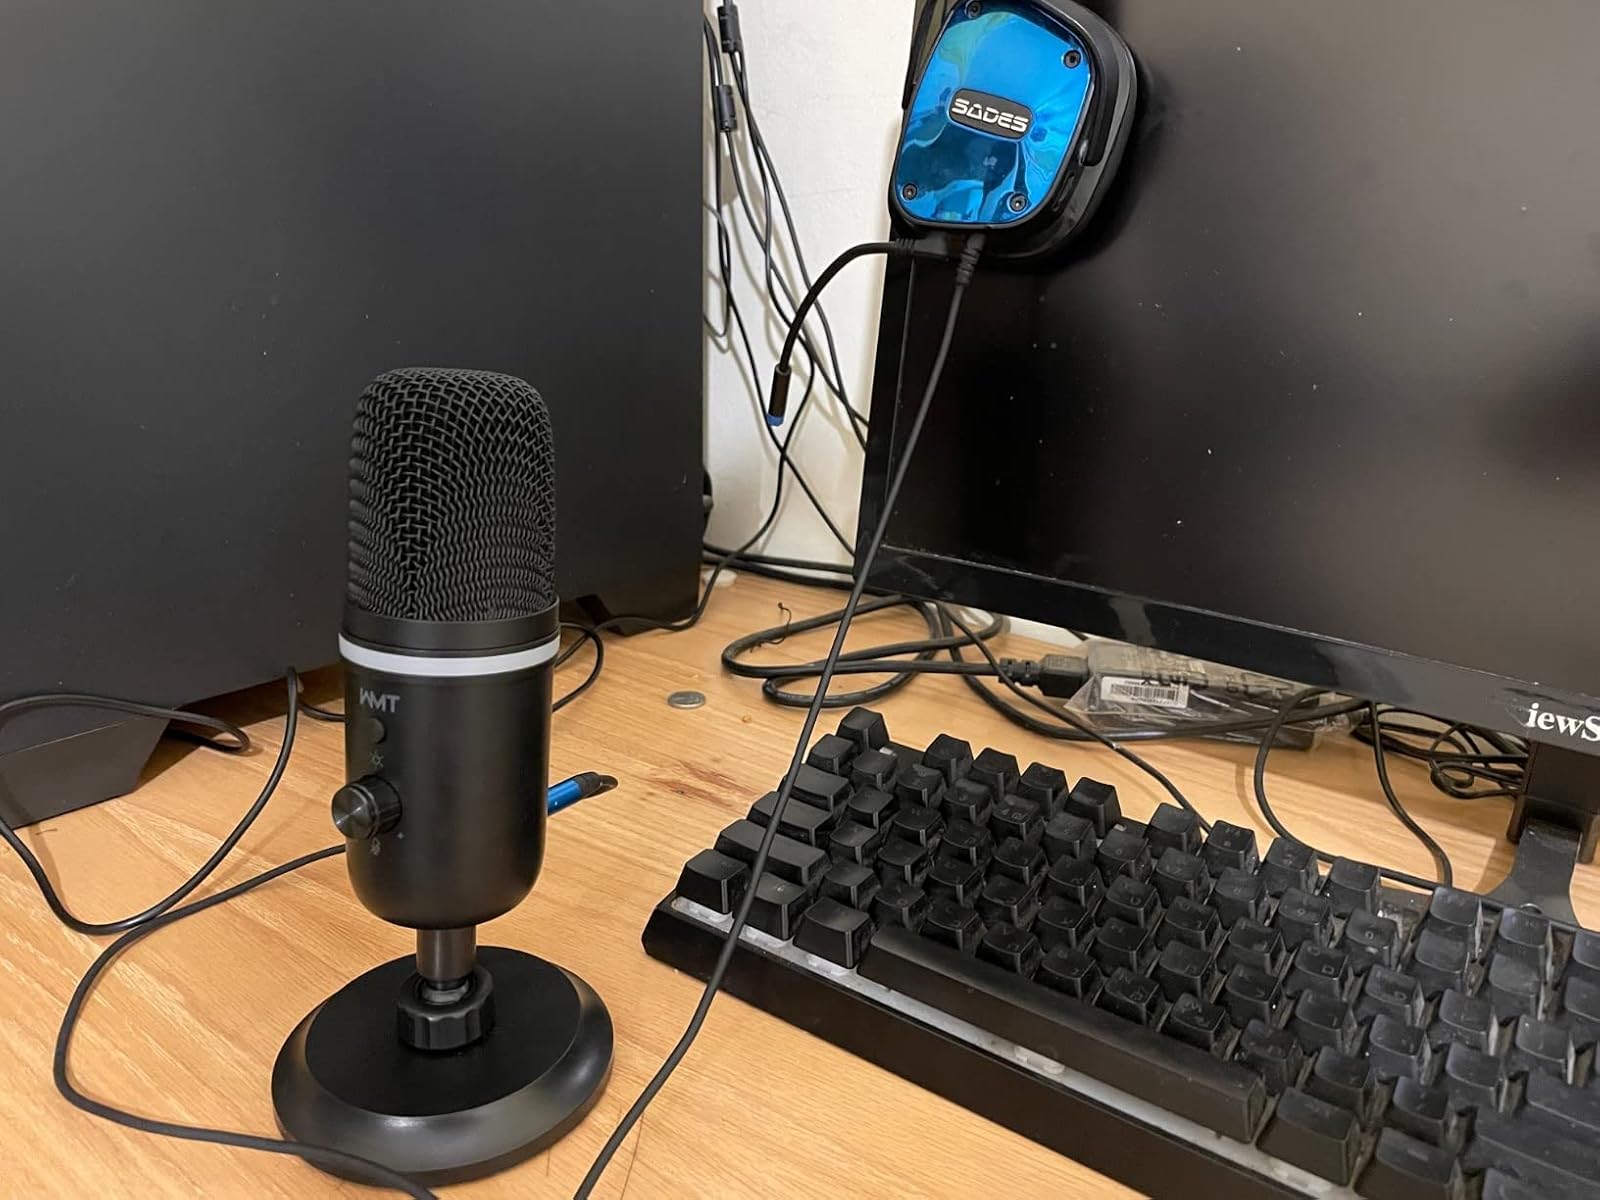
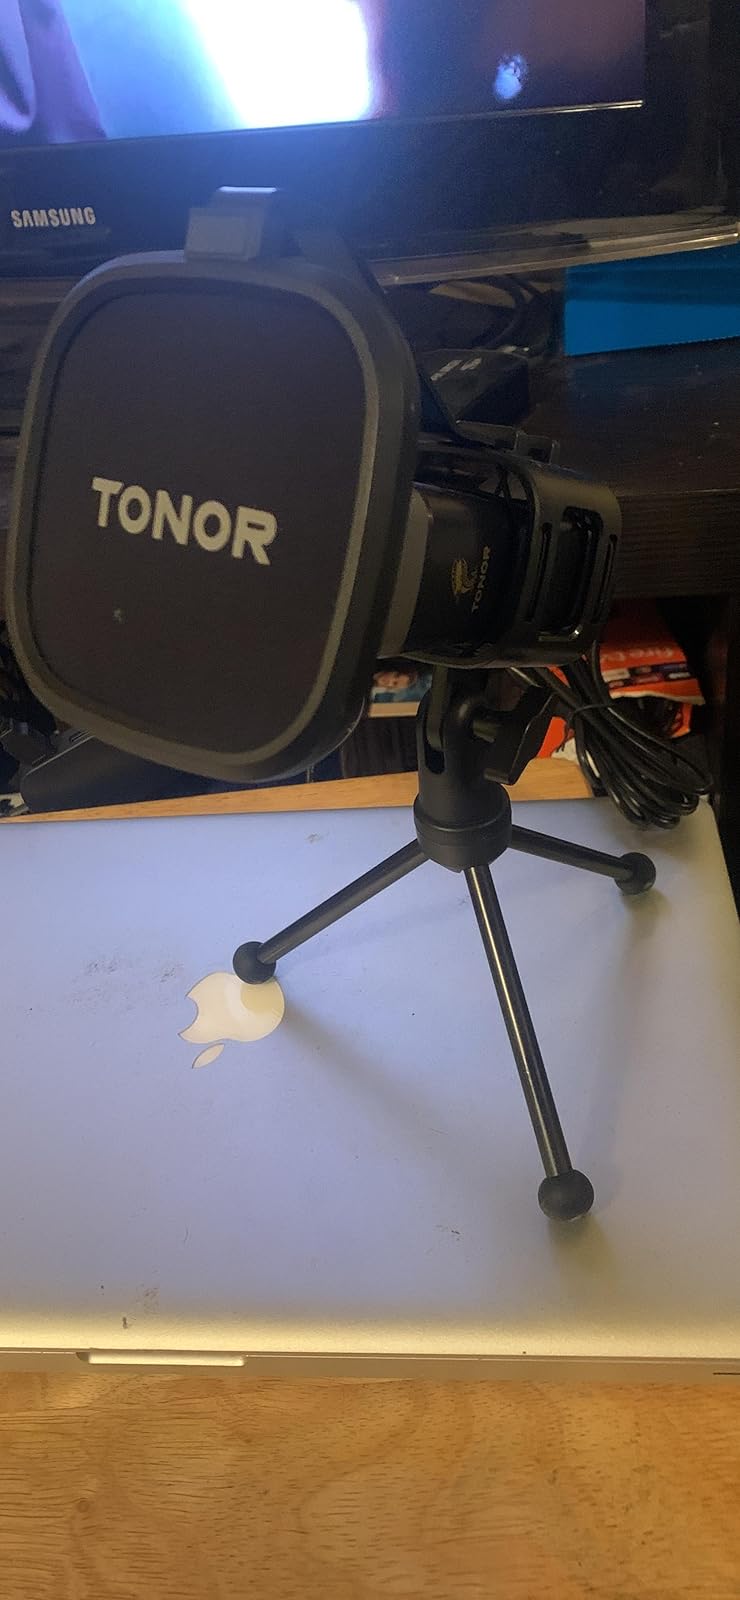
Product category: microphone
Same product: no